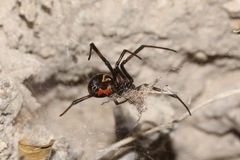
Species: Lactrodectus_hesperus